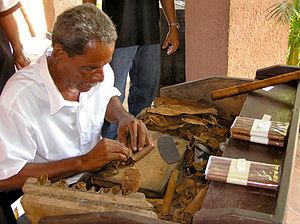
Santiago de Cuba - Les gens - Artisan cigarier